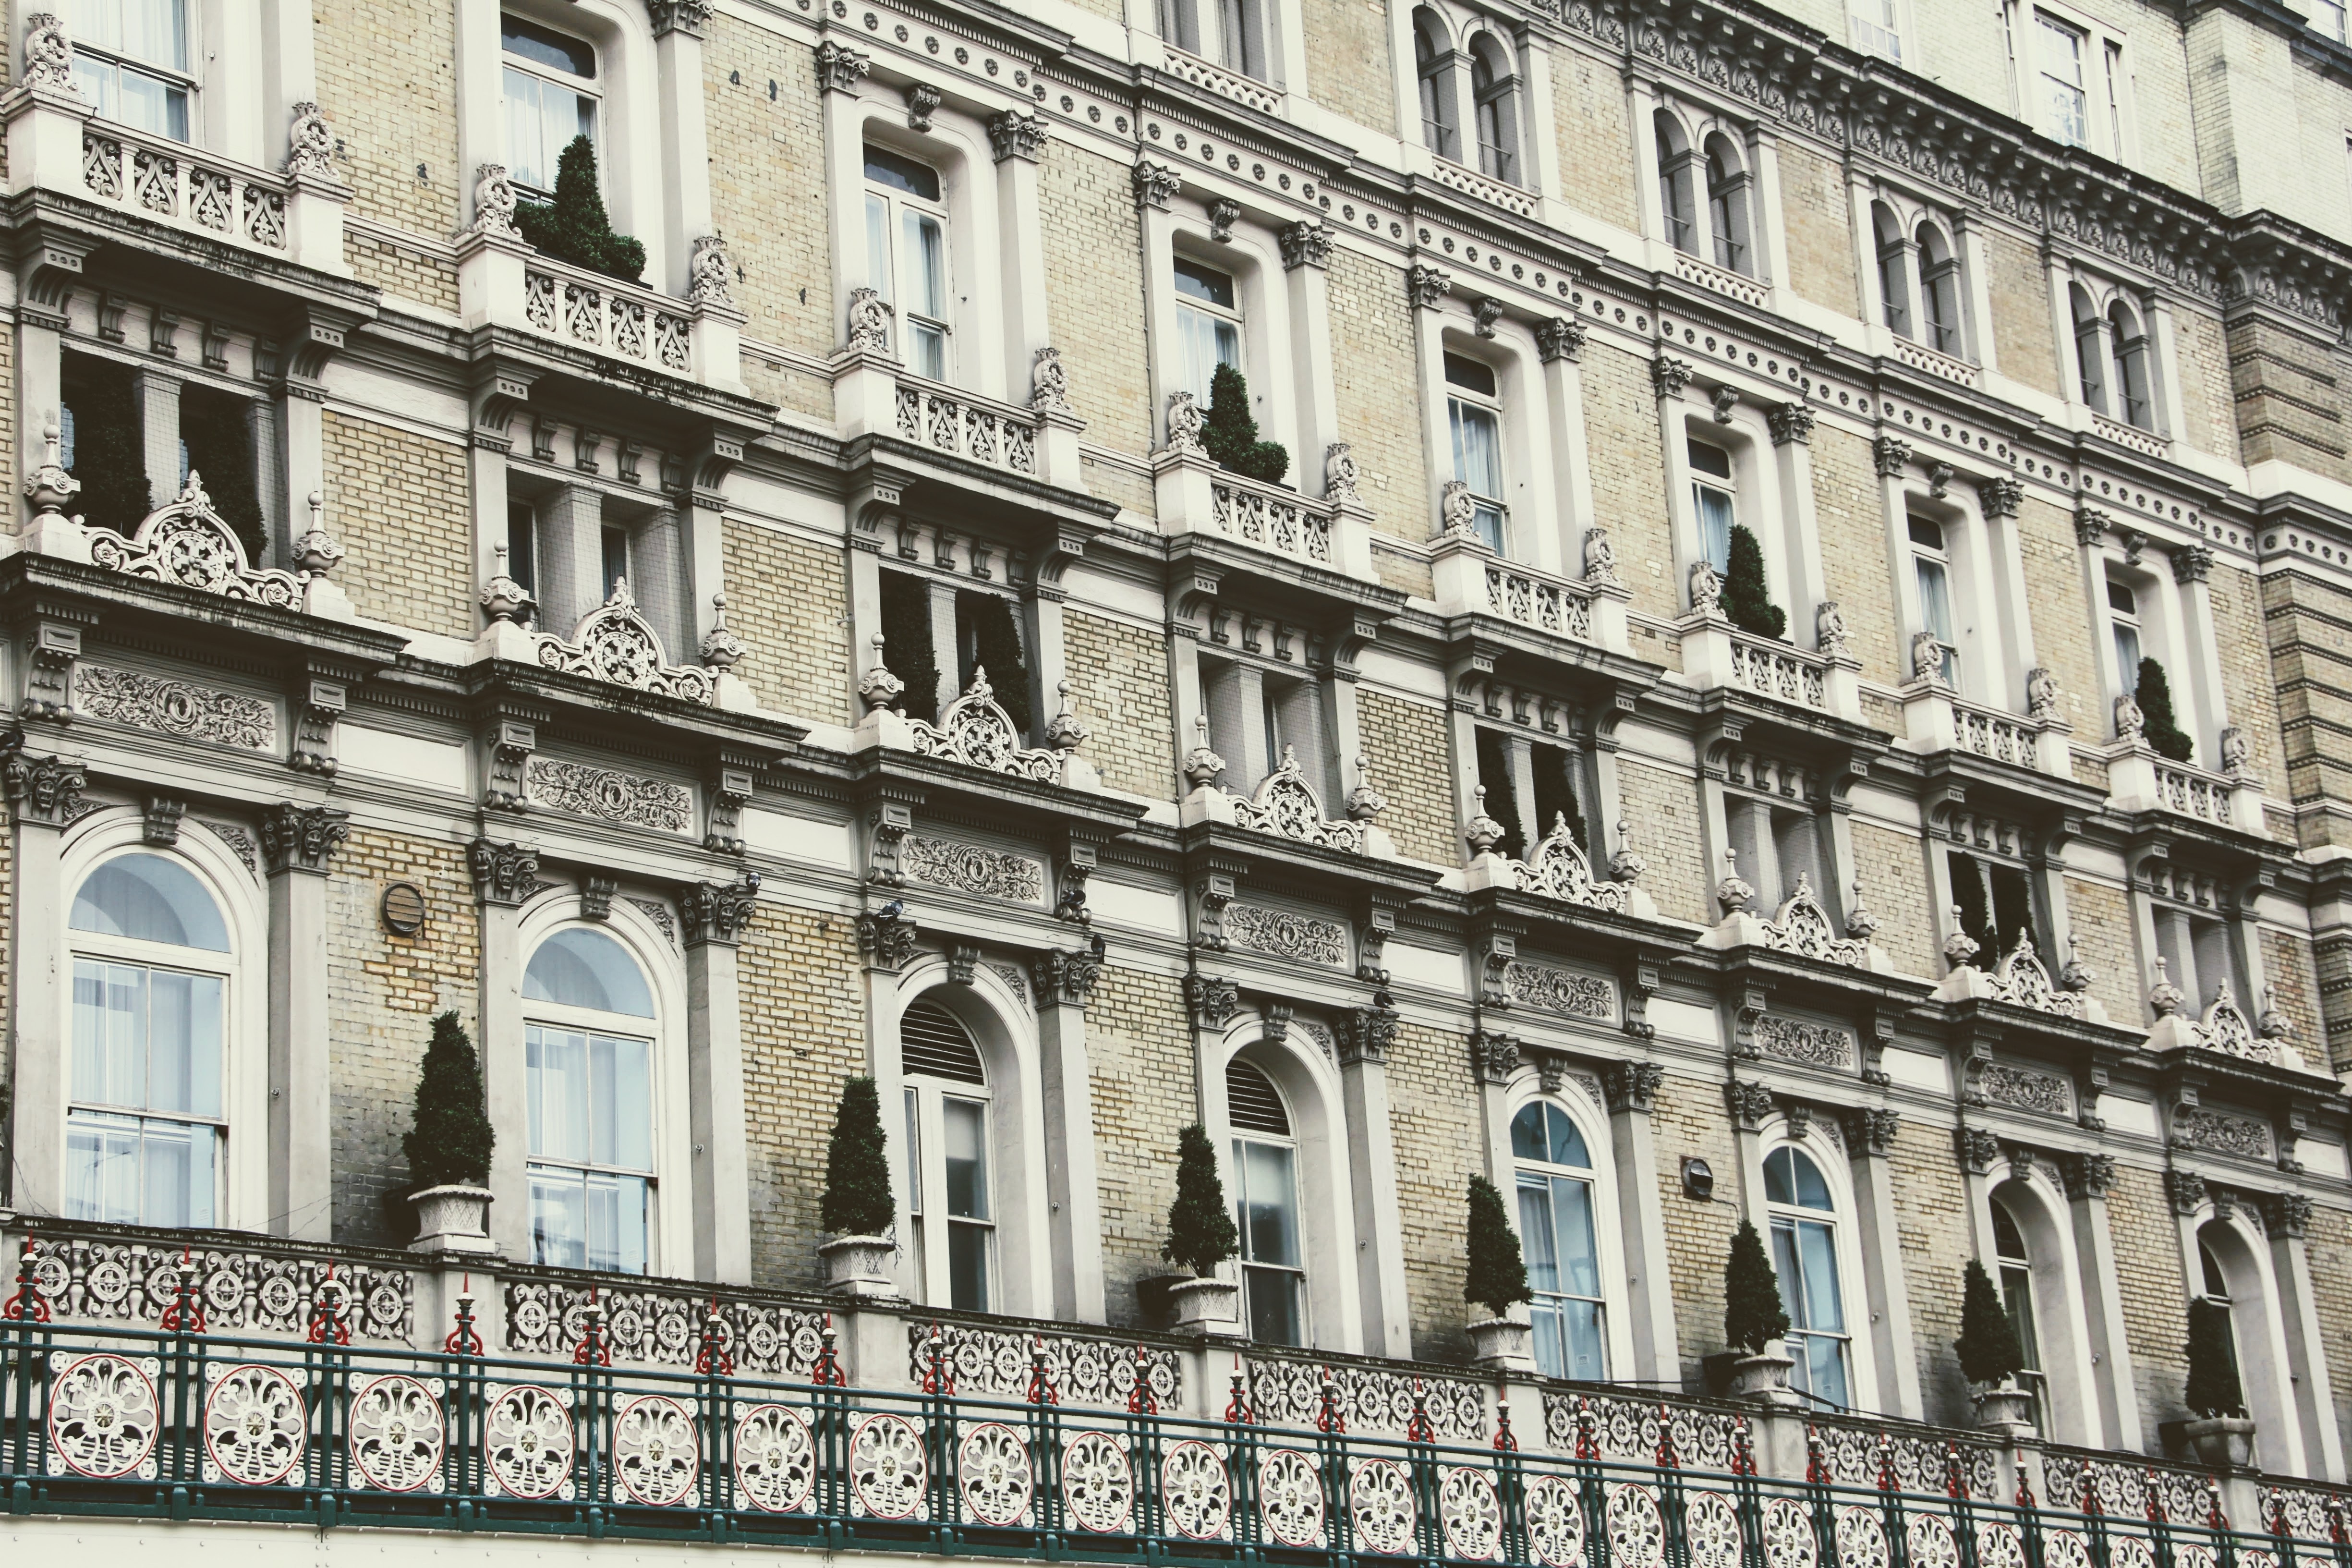
architecture, window, building, palace, city, downtown, balcony, landmark, facade, england, london, kingdom, neighbourhood, united kingdom, housewife, urban area